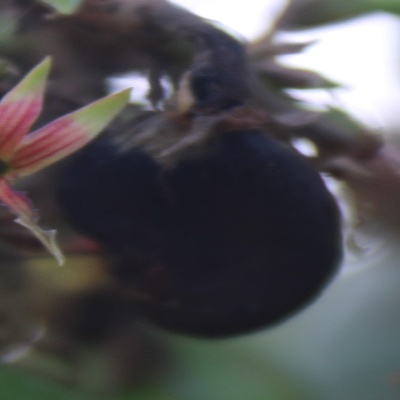
Crop: Cashew
Condition: anthracnose